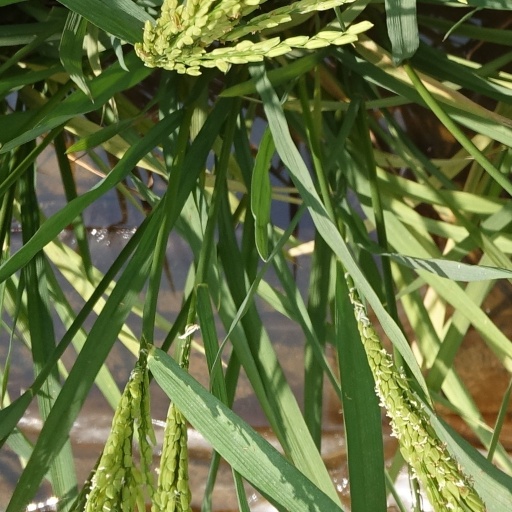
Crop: rice